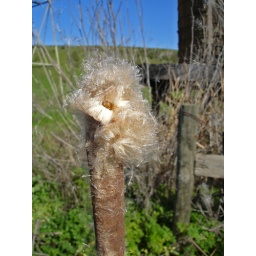
Near a water tower in Nipomo